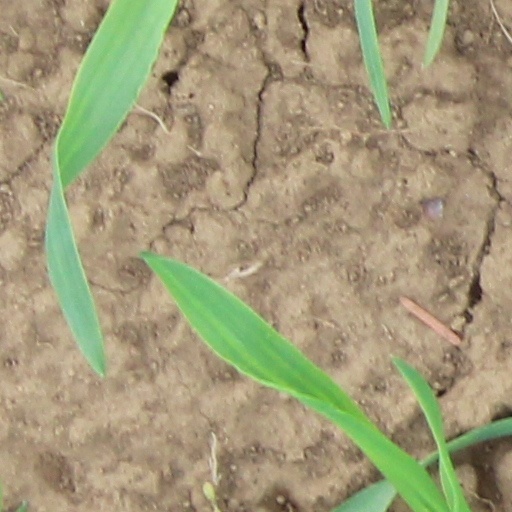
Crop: wheat